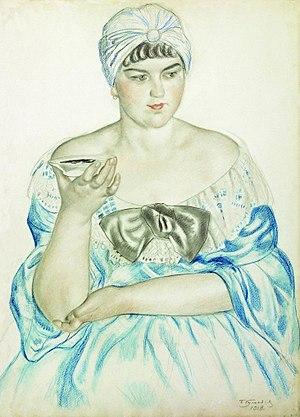
Femme de marchand prenant le thé est un tableau du peintre russe Boris Koustodiev, peint en 1918.